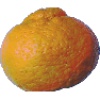
Label: Mandarine 1